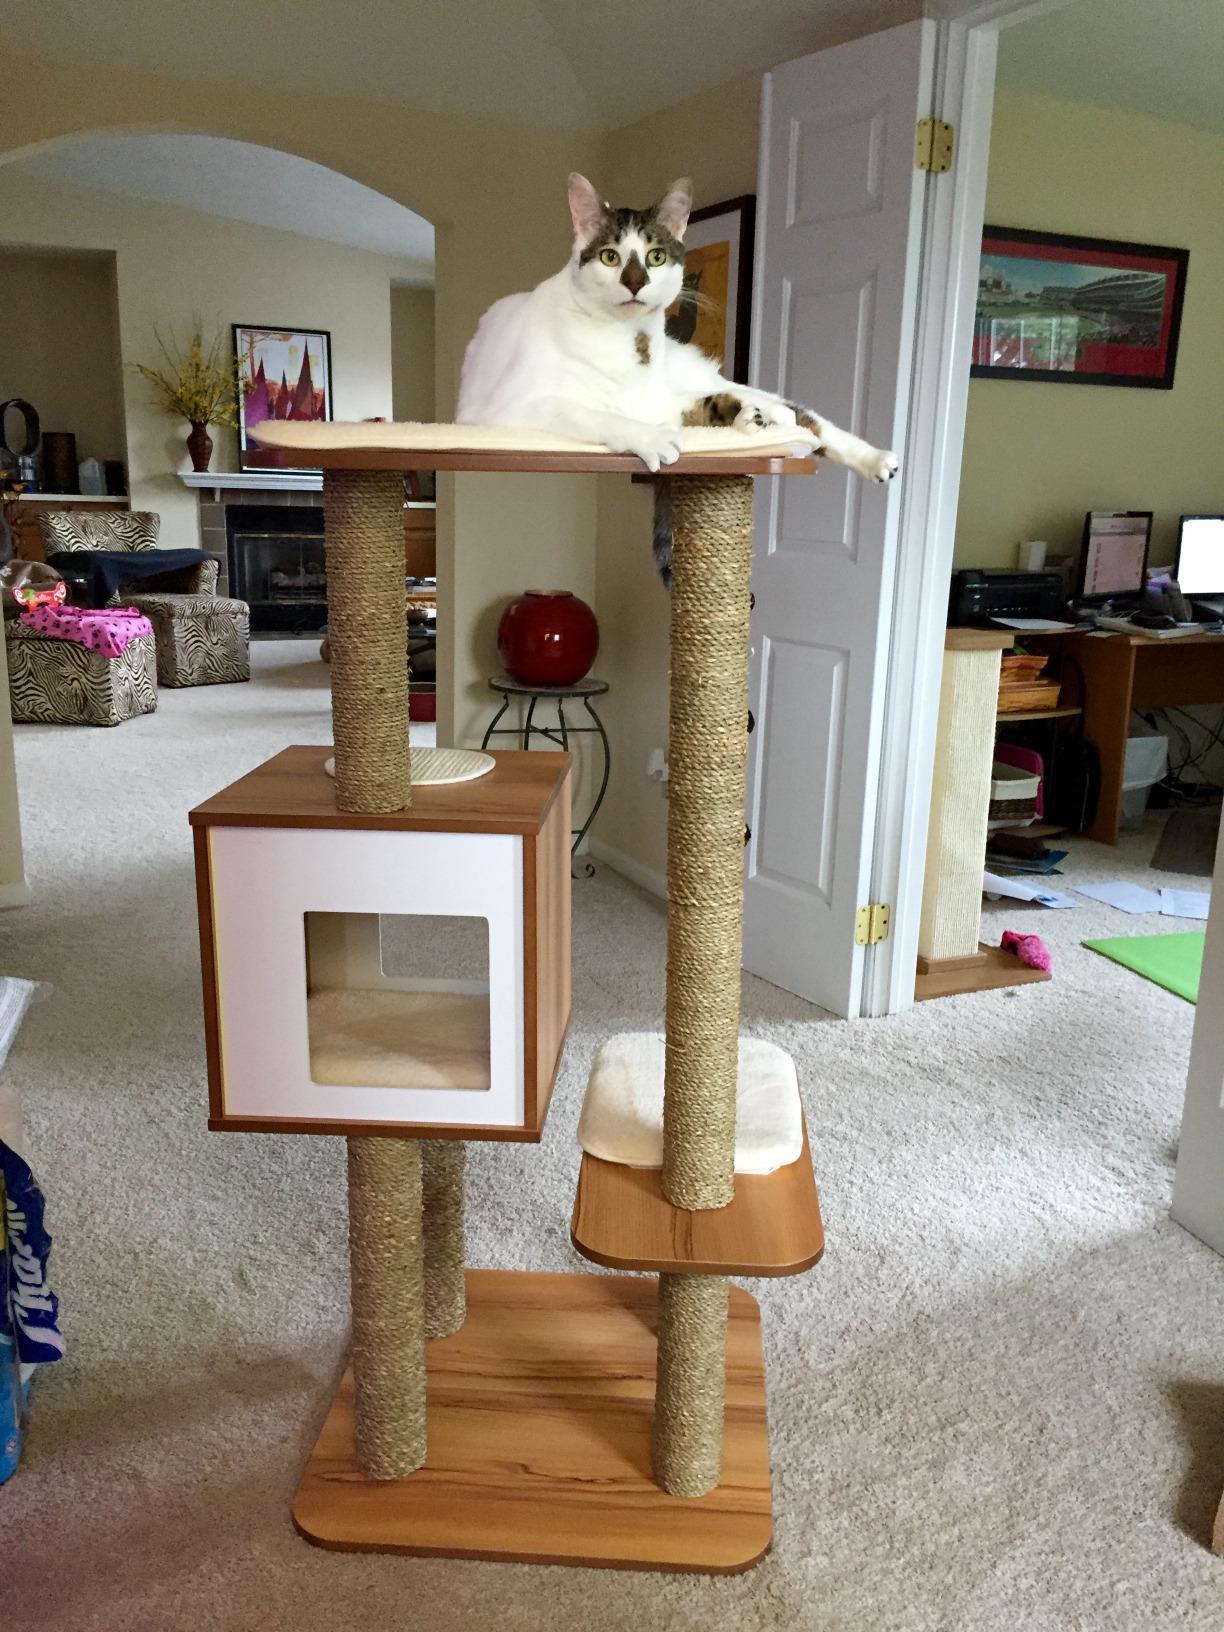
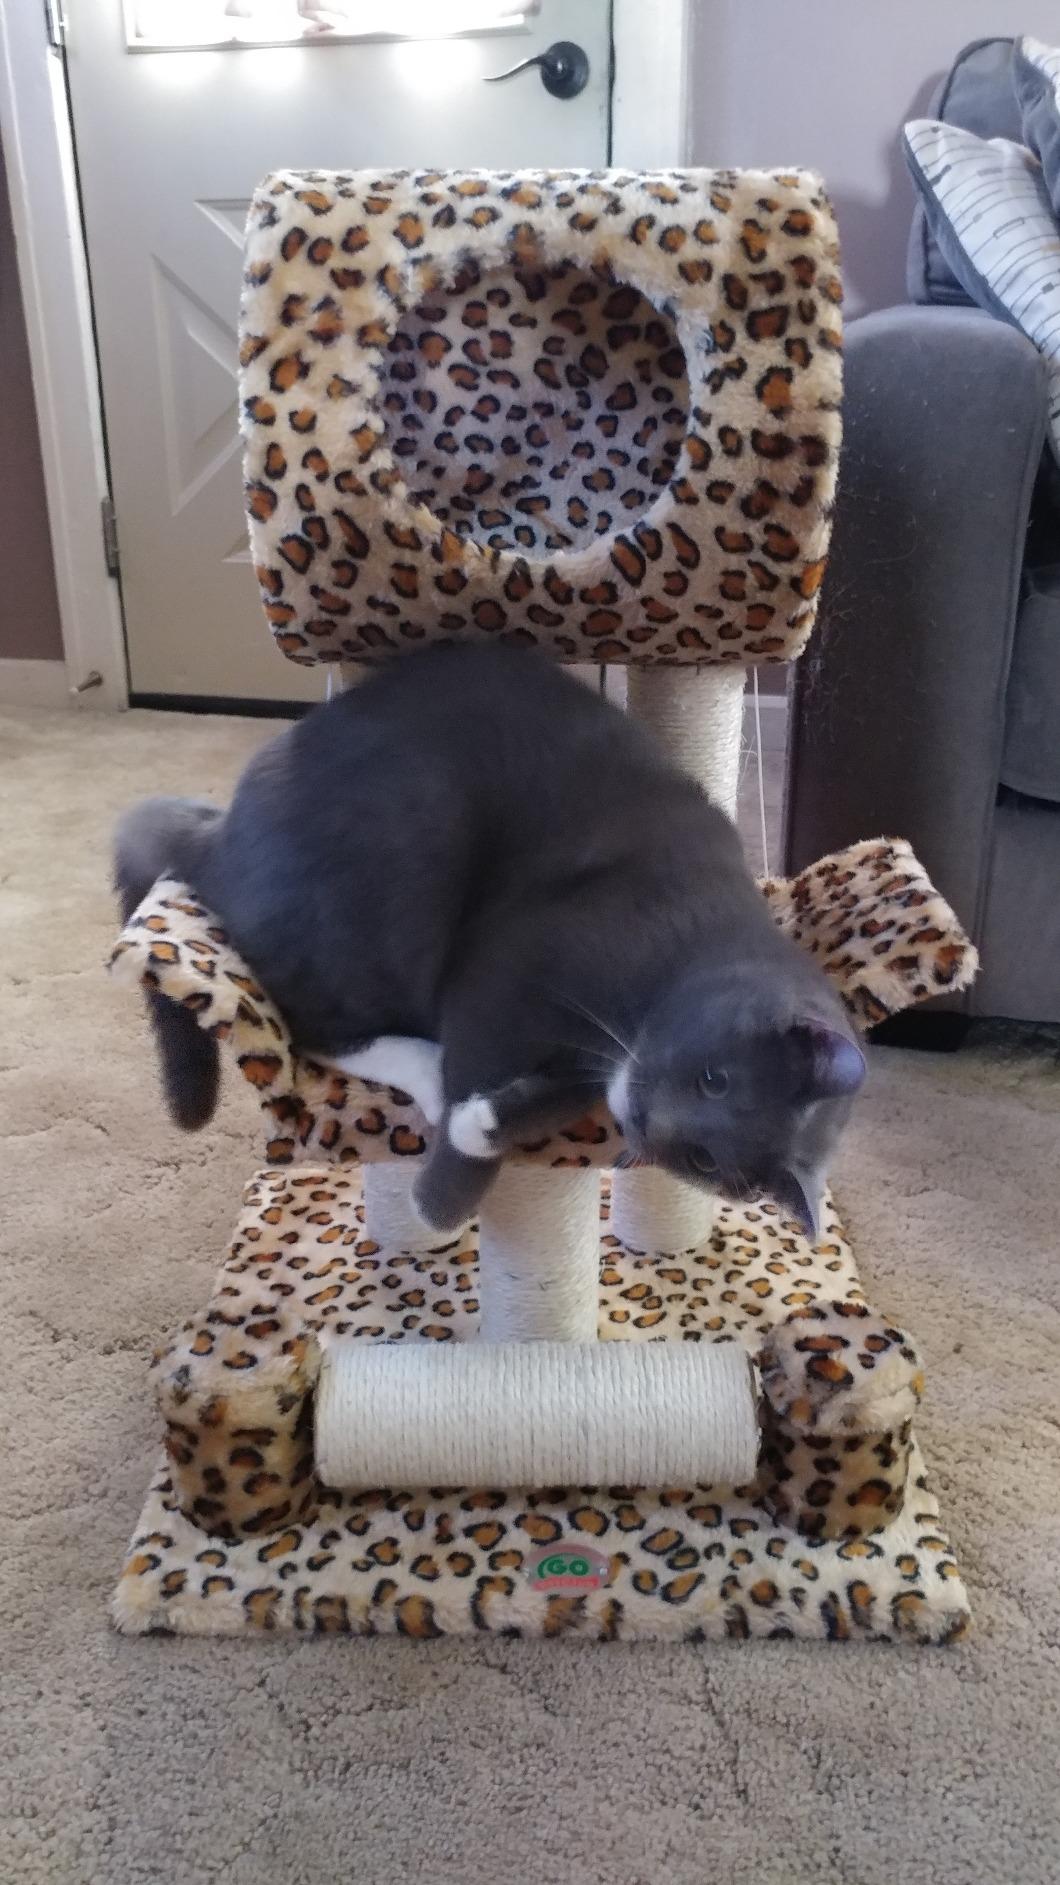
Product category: items_cat tree
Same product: no